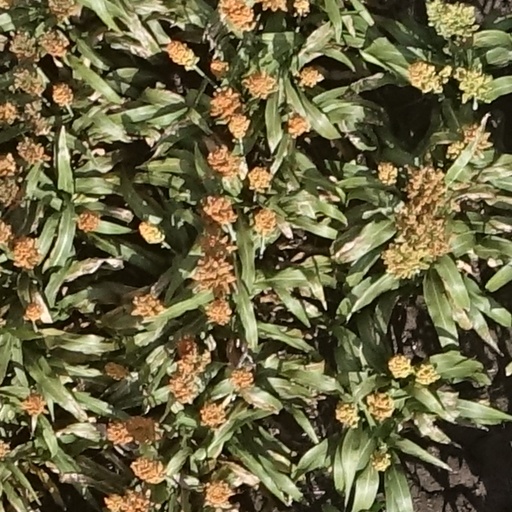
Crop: sorghum